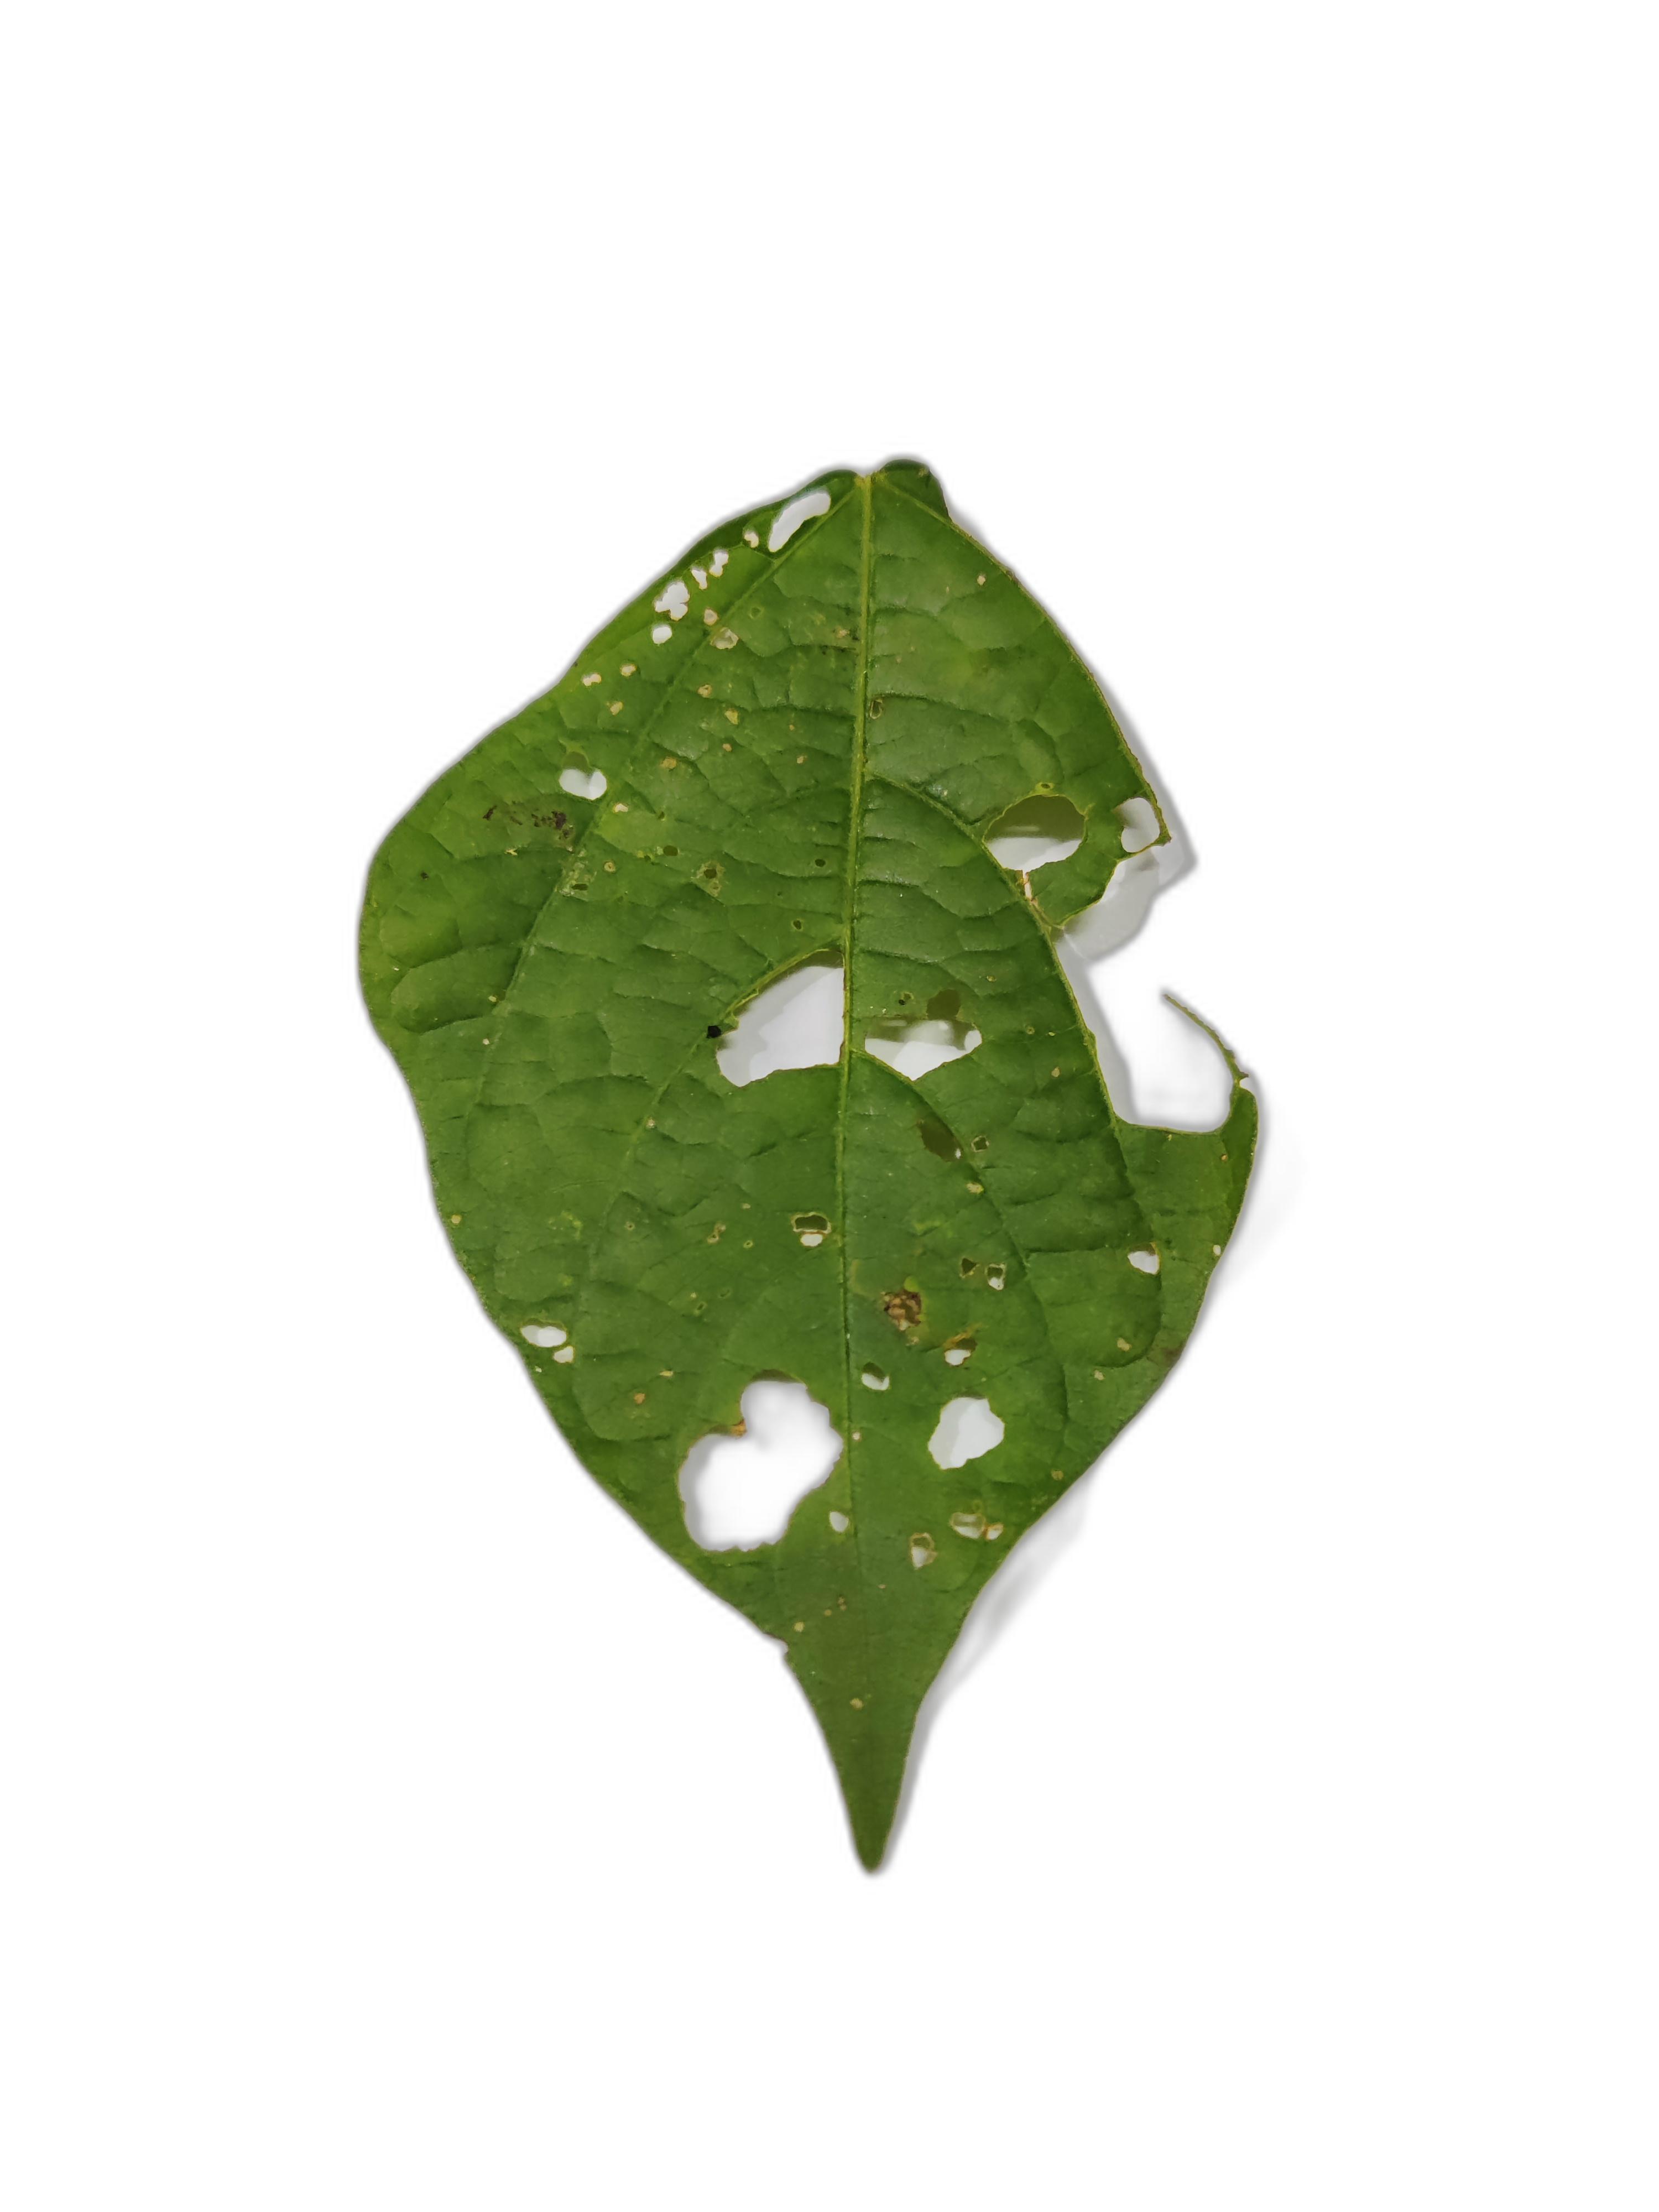
Label: Cercospora leaf spot